Celestyal Crystal

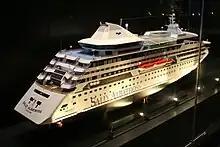
"Sally Albatross" as she appeared after the 1992 rebuilding. The model is on display at the Finnish Maritime Museum.

The burnt-out hull was first towed to Mäntyluoto, Finland, where she was partially scrapped, leaving only the hull below cardeck intact. After this the remains were towed into Naantali, Finland where the remaining hull was cut into several sections. These were then transported to Finnyards shipyard in Rauma, Finland where they were used as the basis of a new ship with the project name "Sally Eurocruiser". She was to be a genuine cruiseship, without a cardeck. The hull was lengthened by 13 meters compared to the original, and the passenger (cabin) capacity was increased by 452, so the new ship was actually larger than the old one. One notable piece retained from the original ship were the engines. The cost of the rebuilding was approximately 700 million Finnish markka. In essence this was a completely new ship, and she is usually listed as such in most sources. Her owners decided to keep the name "Sally Albatross", which has led to some sources (and many passengers) to consider the second "Sally Albatross" to be the same ship as the first.